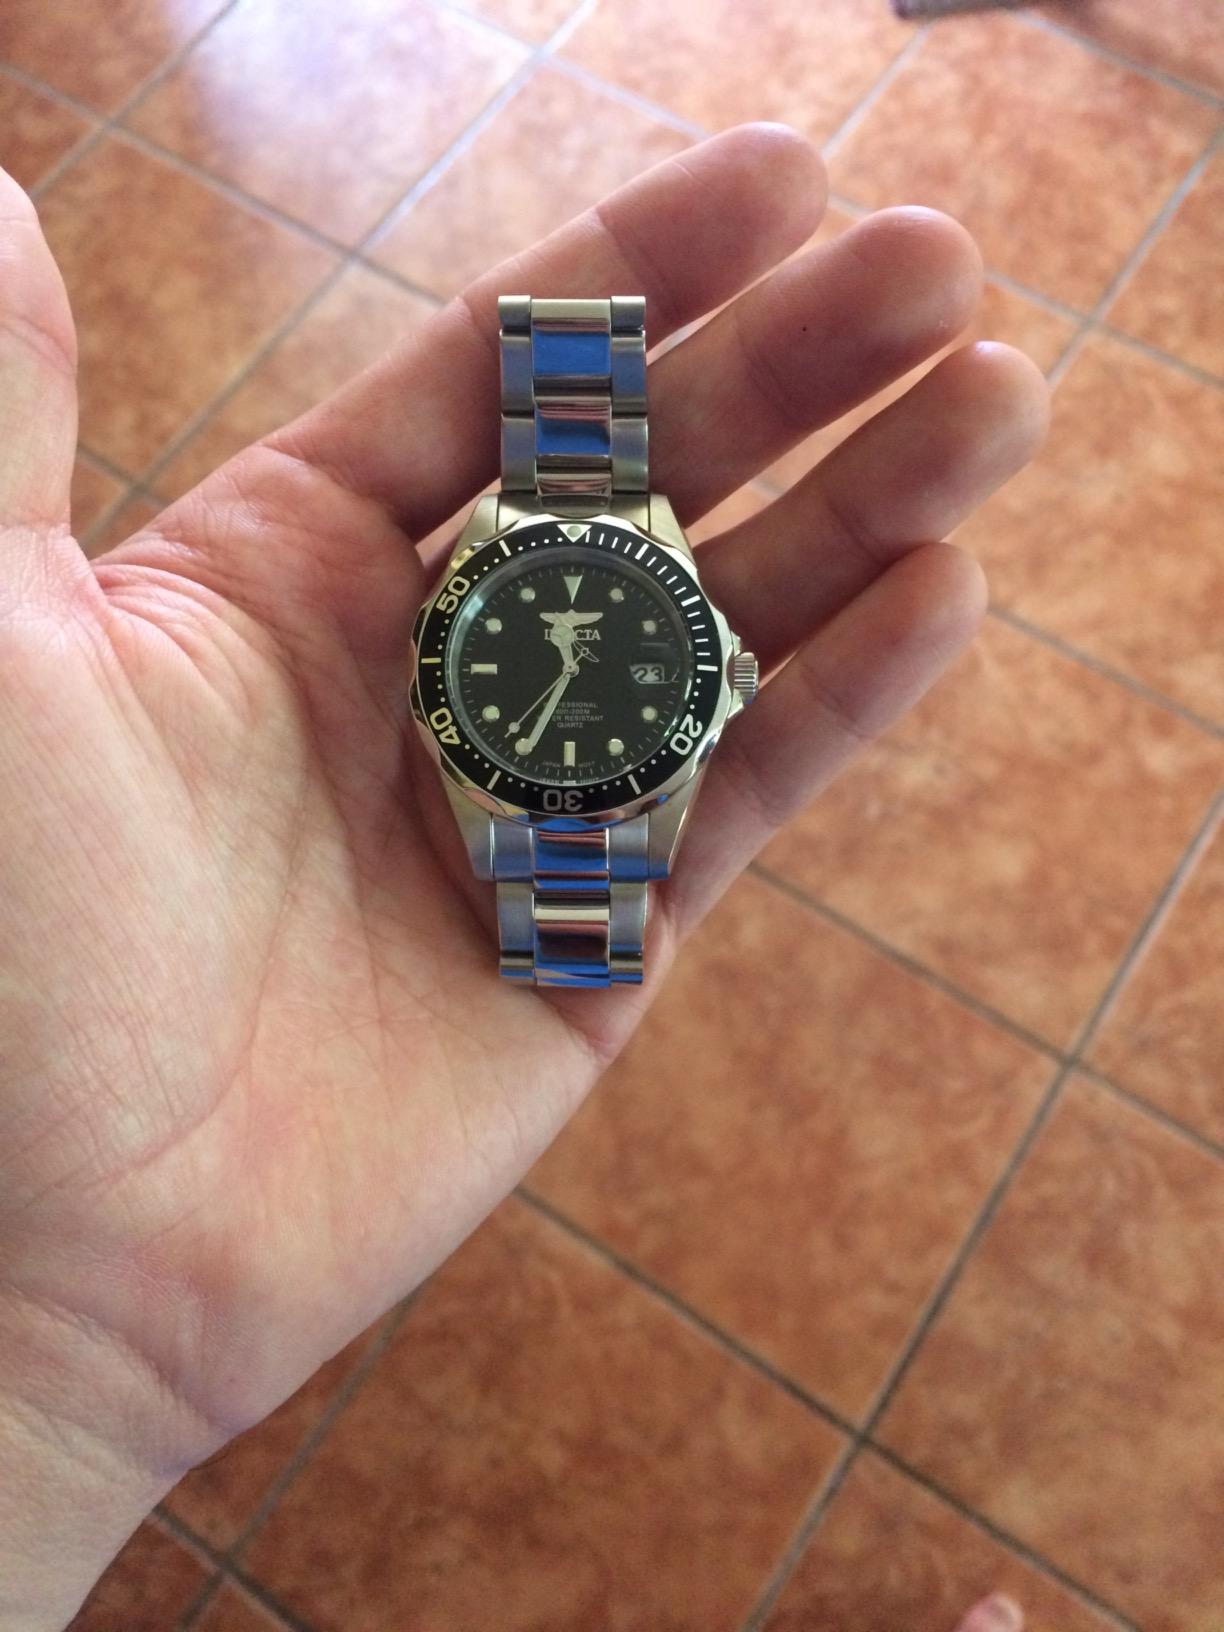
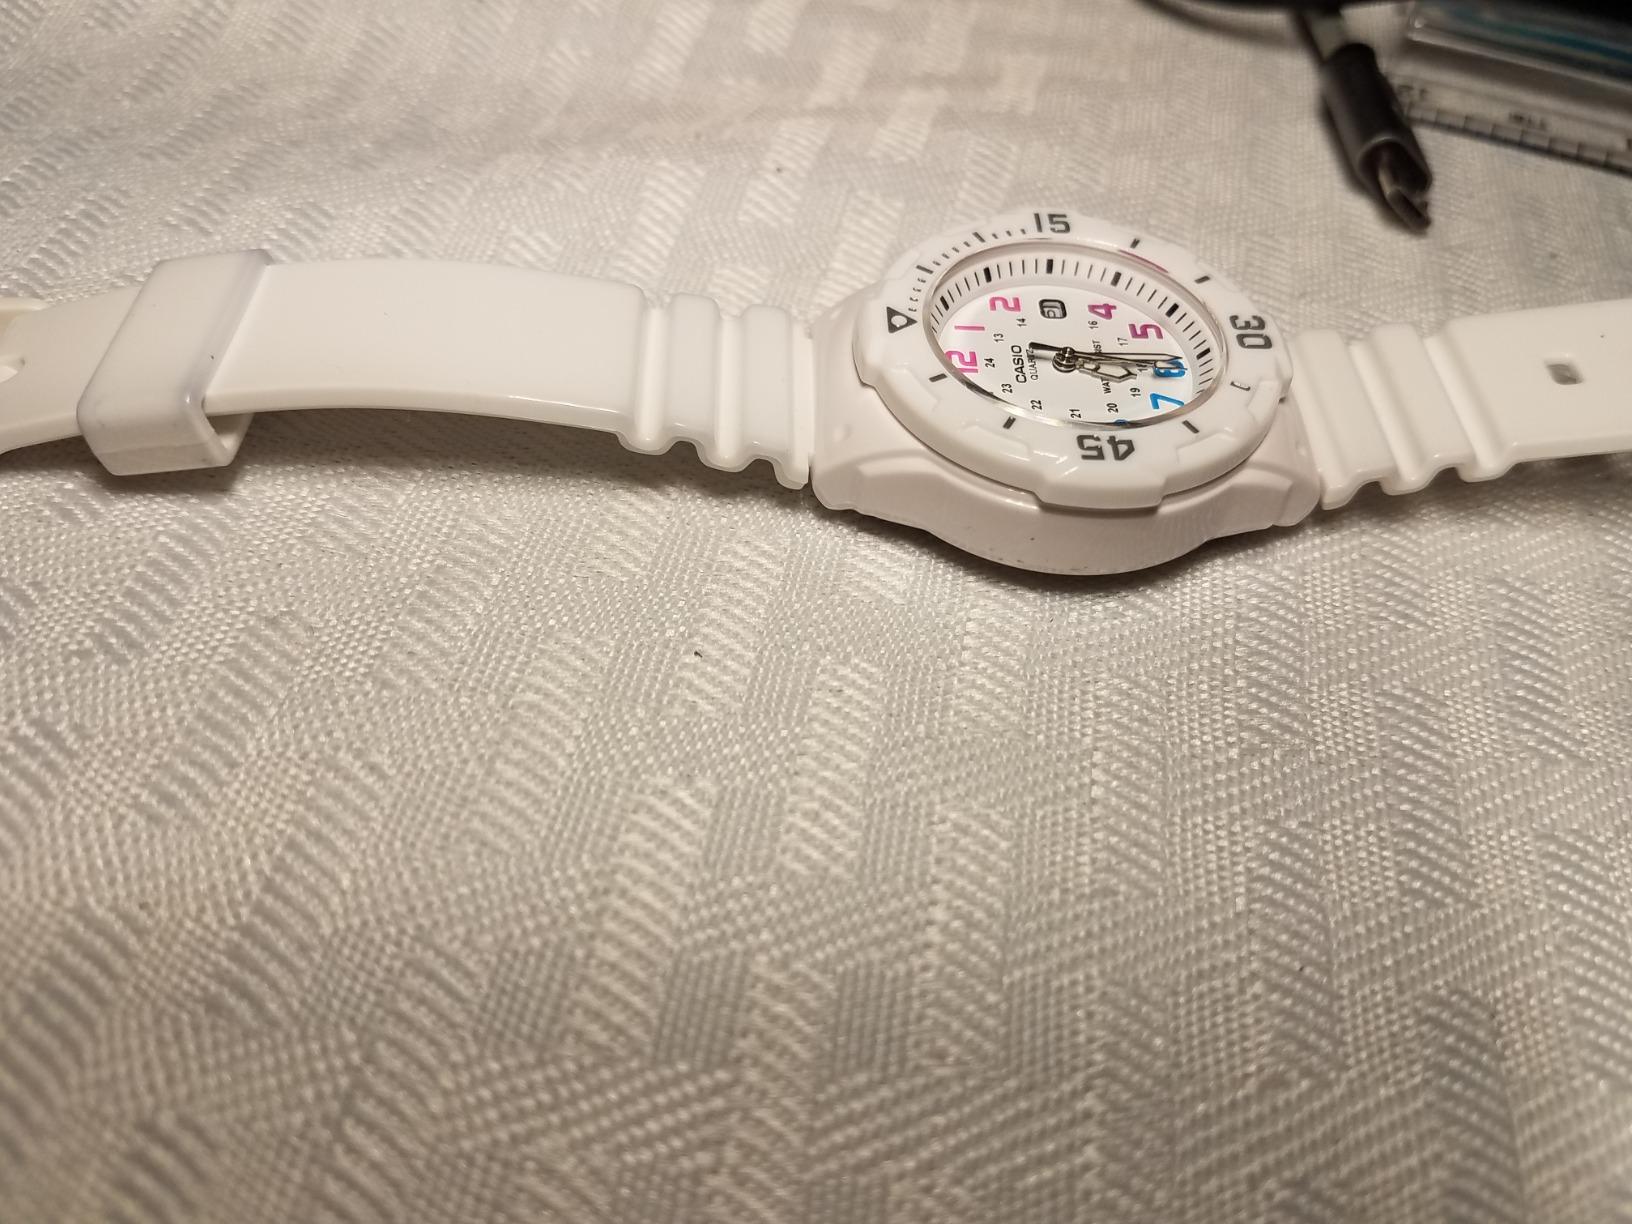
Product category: accessories_watch
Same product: no